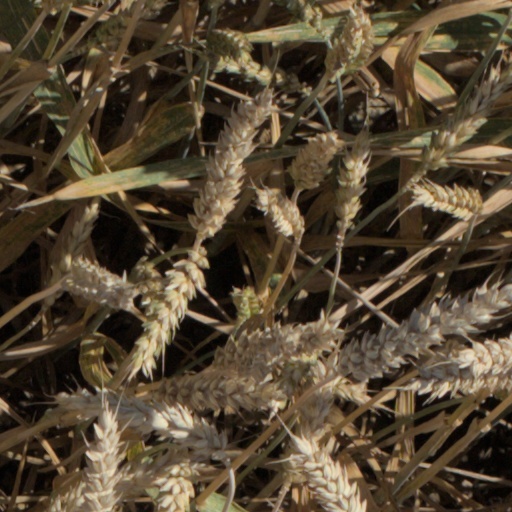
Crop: wheat